Lambton Mount

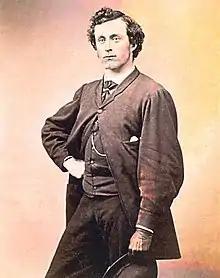
A portrait of Mount taken about 1864

Lambton Le Breton Mount (12 March 1836 – 12 June 1931) was a Canadian-born Australian businessman. He is credited with introducing the sport of lacrosse to Australia.